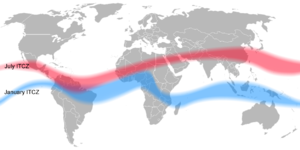
Den intertropiske konvergenszone
Position af ITCZ i juli (rød) og i januar (blå).
Den intertropiske konvergenszone, Kalmebæltet eller ITK-zone eller ITCZ, er et lavtryksbælte, som omkranser Jorden ved Ækvator. Som navnet antyder, bliver den dannet ved at varm, fugtig luft fra breddegraderne over og under Ækvator konvergerer.